Trading card

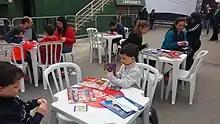
Sticker trade in Brazil for Panini’s 2018 World Cup sticker album

The first association football (or "soccer") cards were produced in 1898 by the Marcus & Company Tobacco in Manchester, England. The set consisted of over 100 cards and was issued under the title of "Club Colours". They featured illustrated images of players on the front of the card, and a tobacco advertisement on the back of the card. Many other cigarette companies quickly created their own series, beginning with Kinner in 1898. A later series of cards was produced in 1934 by Ardath, which was a 50-card set called "Famous Footballers" featuring images of players on the front of the card, and a tobacco advertisement and short biography of the player on the back of the card.